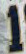
Number: 1